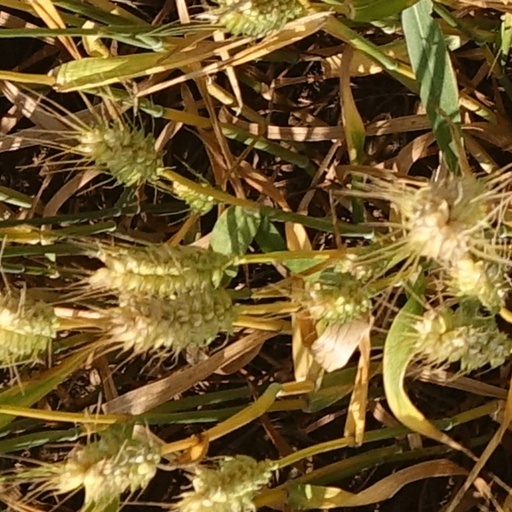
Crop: wheat